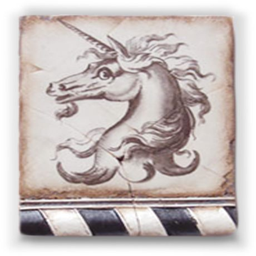
life is magic where the unicorn plays , symbol of eternal spring , the pure and noble .